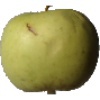
Label: Apple Golden 3